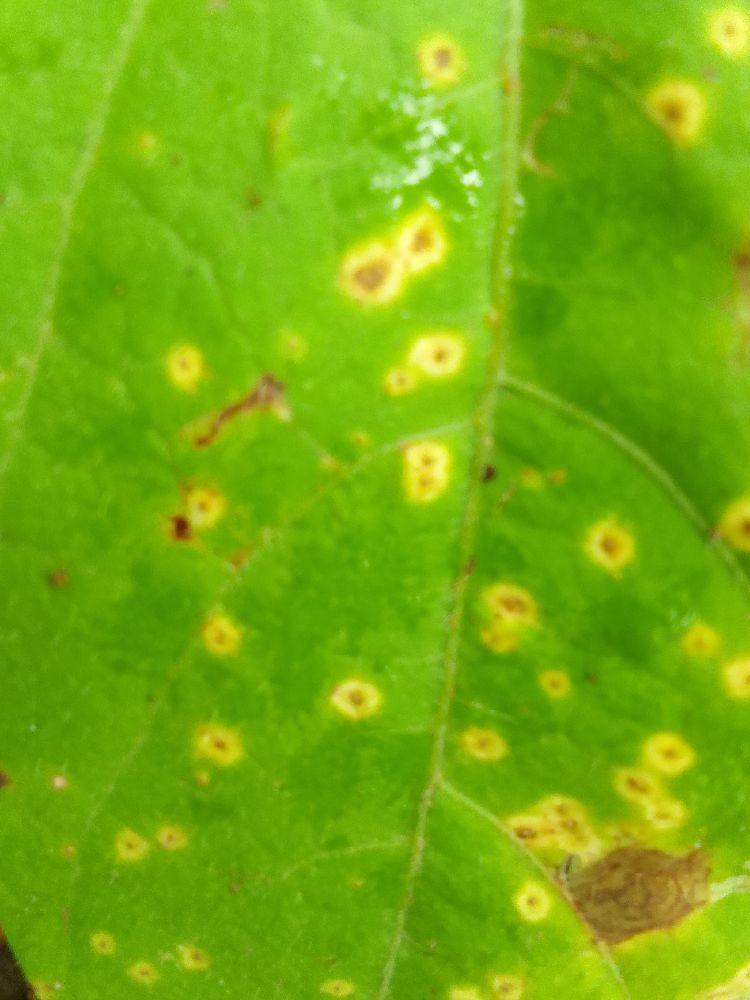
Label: rust